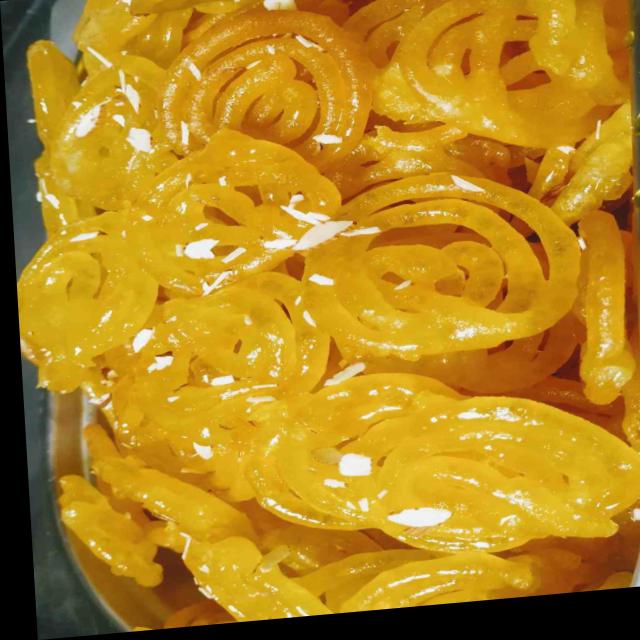
Dish: jalebi